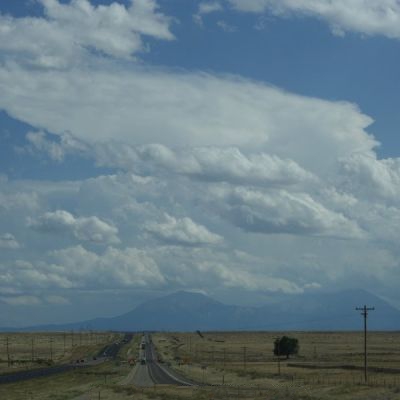
Cloud type: Cumulus (Cu)